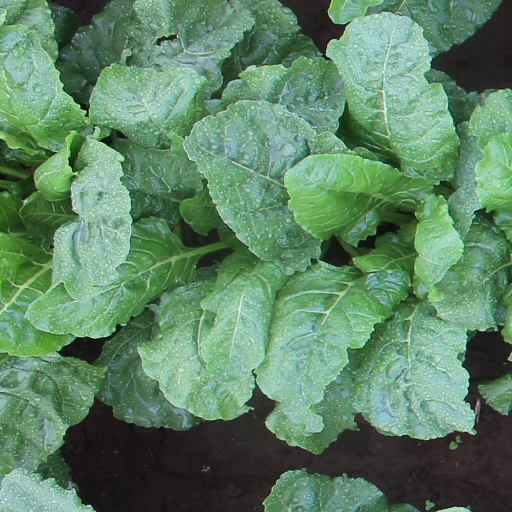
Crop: sugar beet